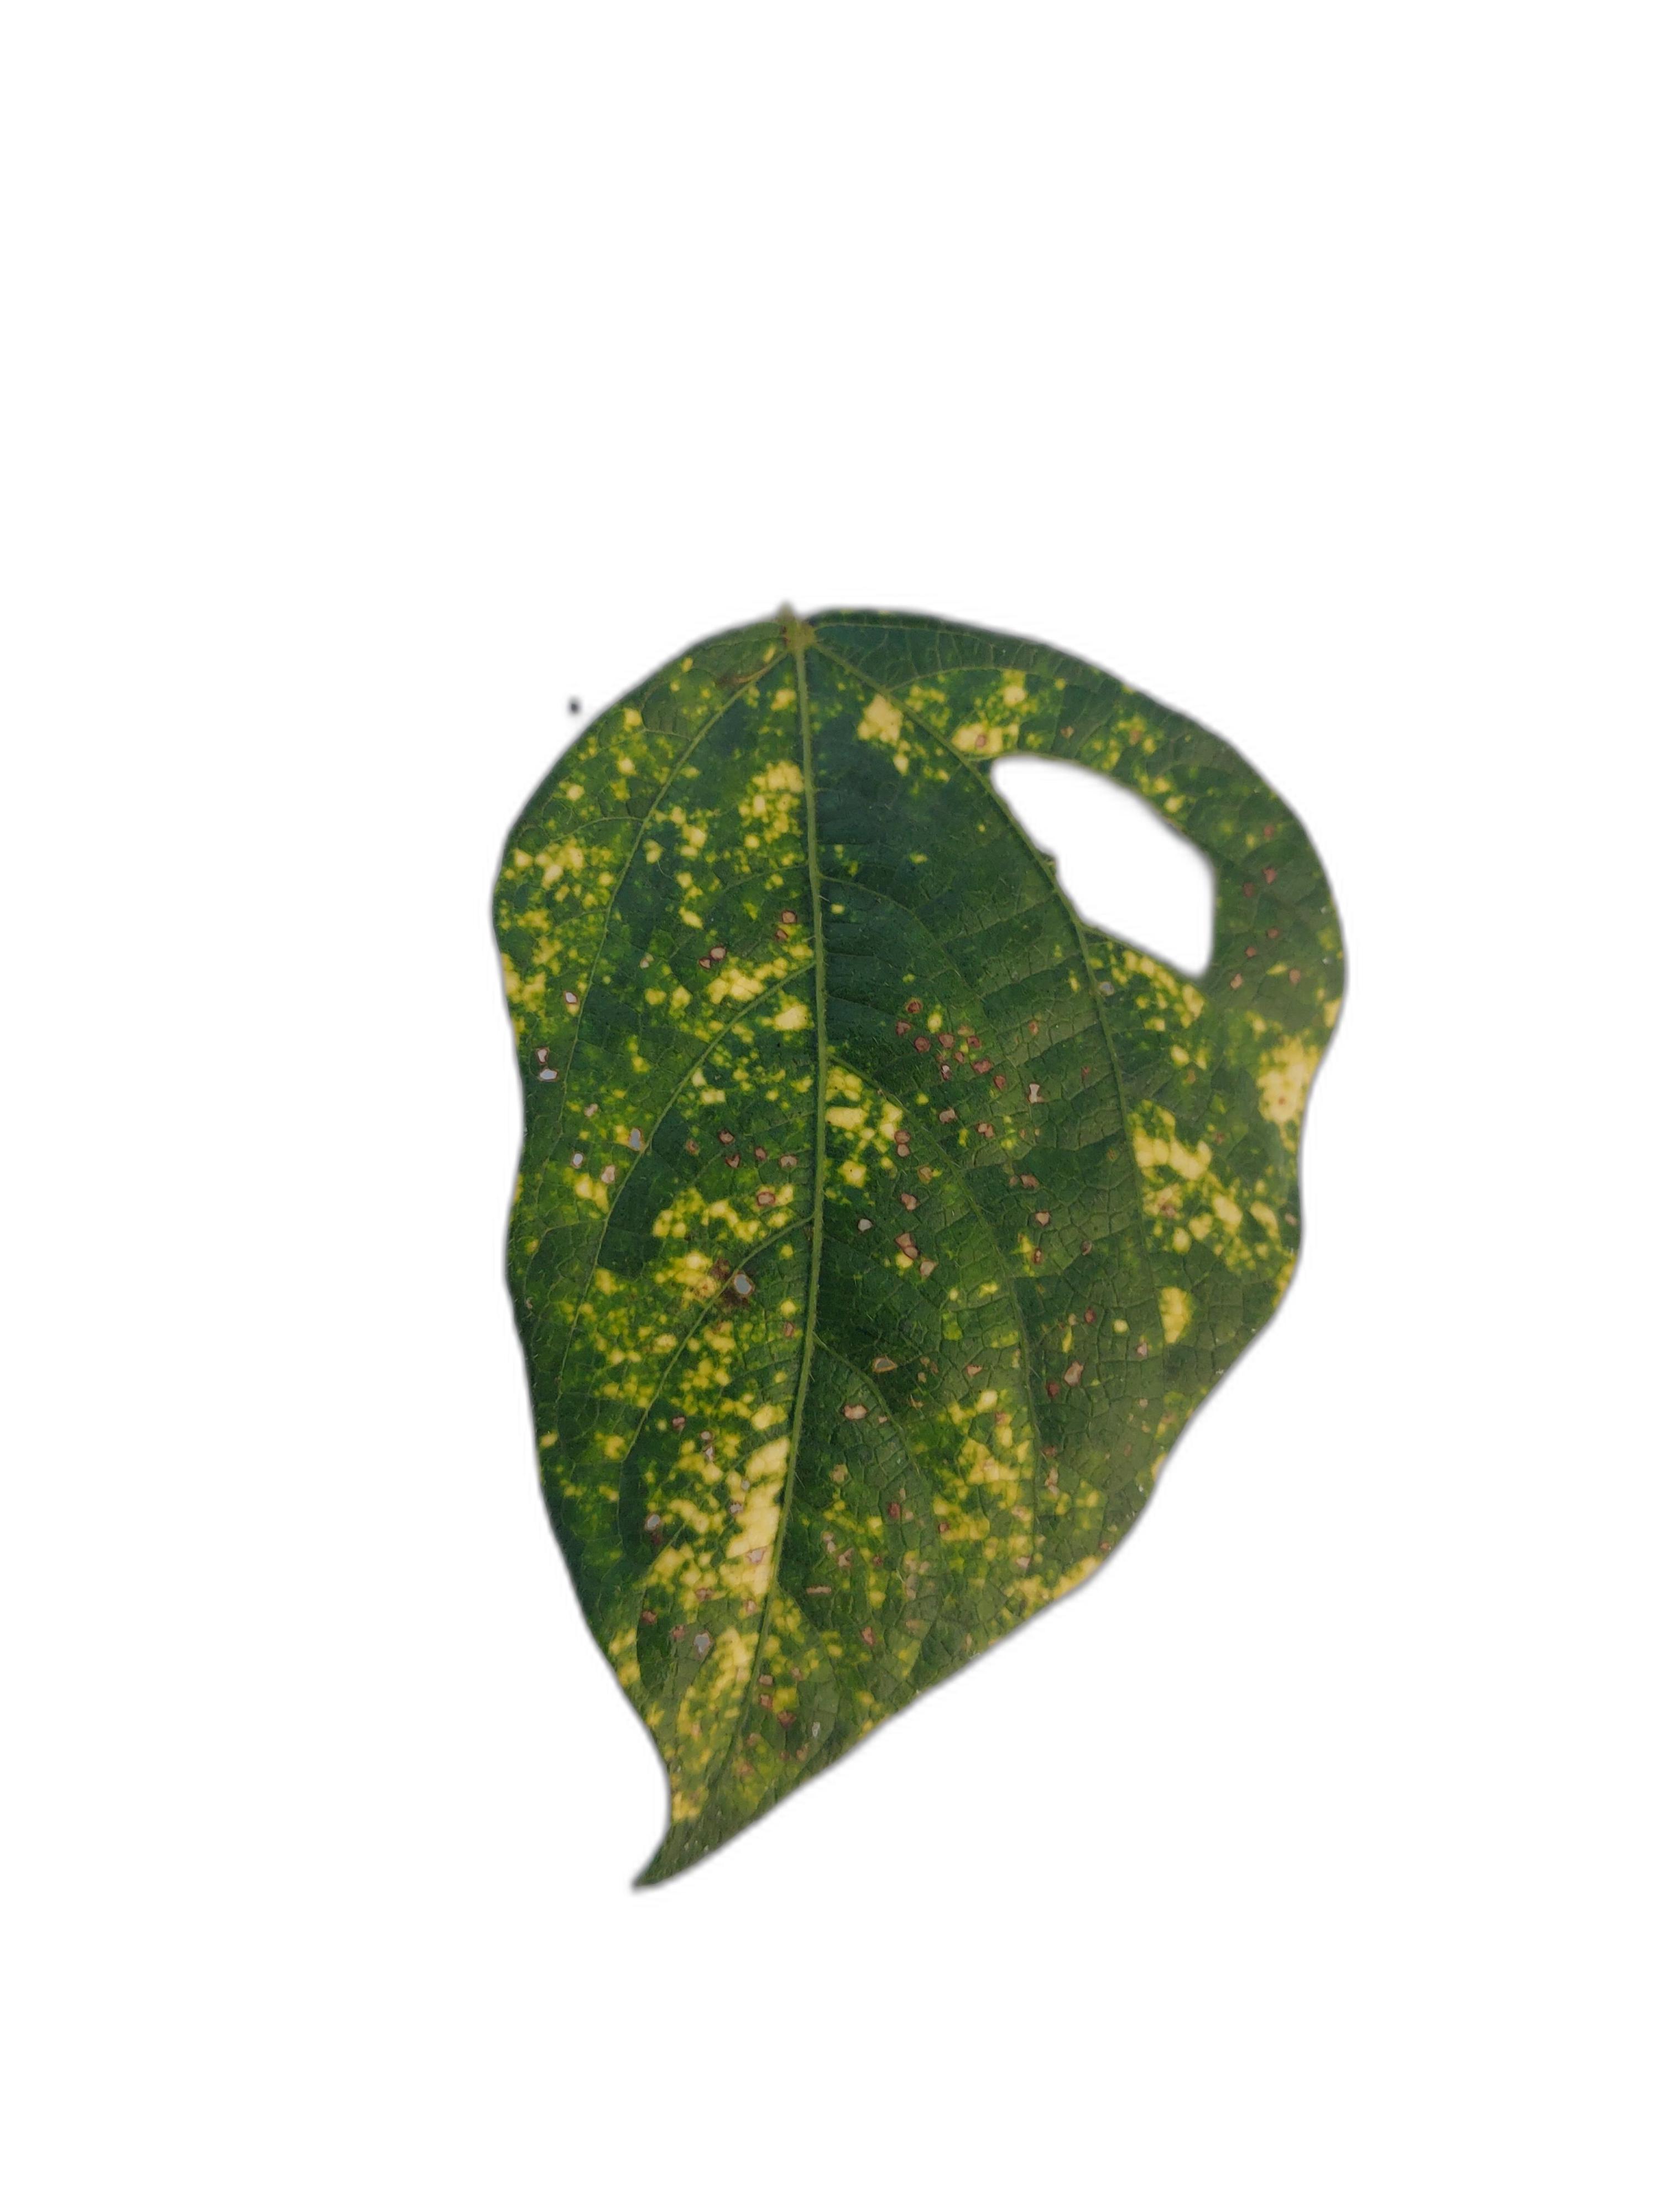
Label: Yellow Mosaic